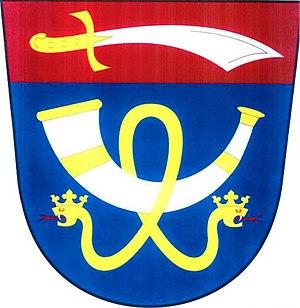
Hospozín est une commune du district de Kladno, dans la région de Bohême-Centrale, en République tchèque. Sa population s'élevait à 536 habitants en 2020.